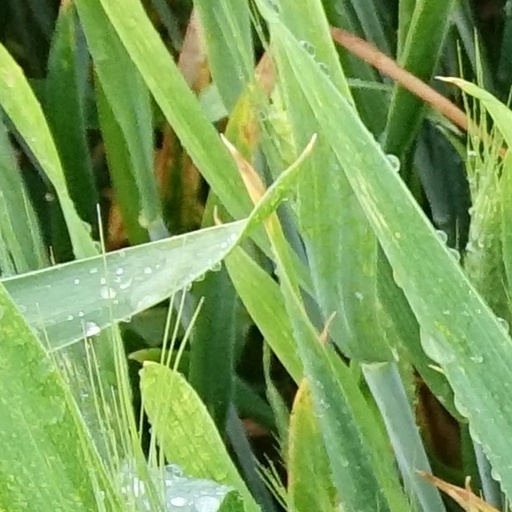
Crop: wheat